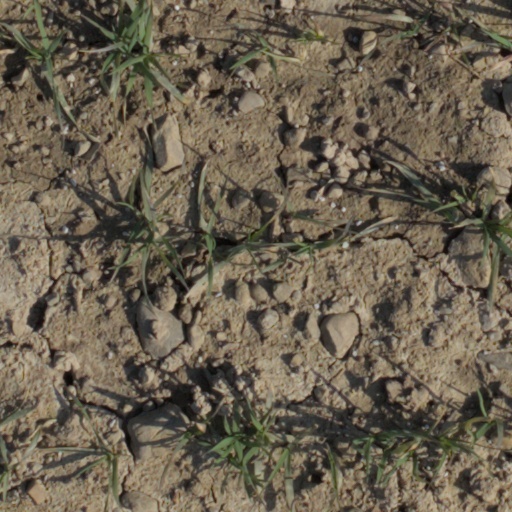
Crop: wheat